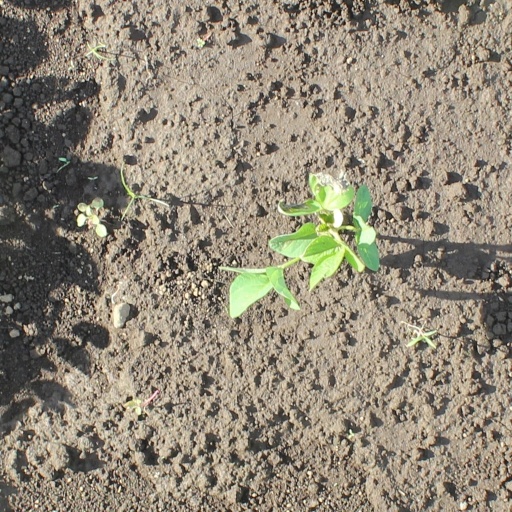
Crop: soybean